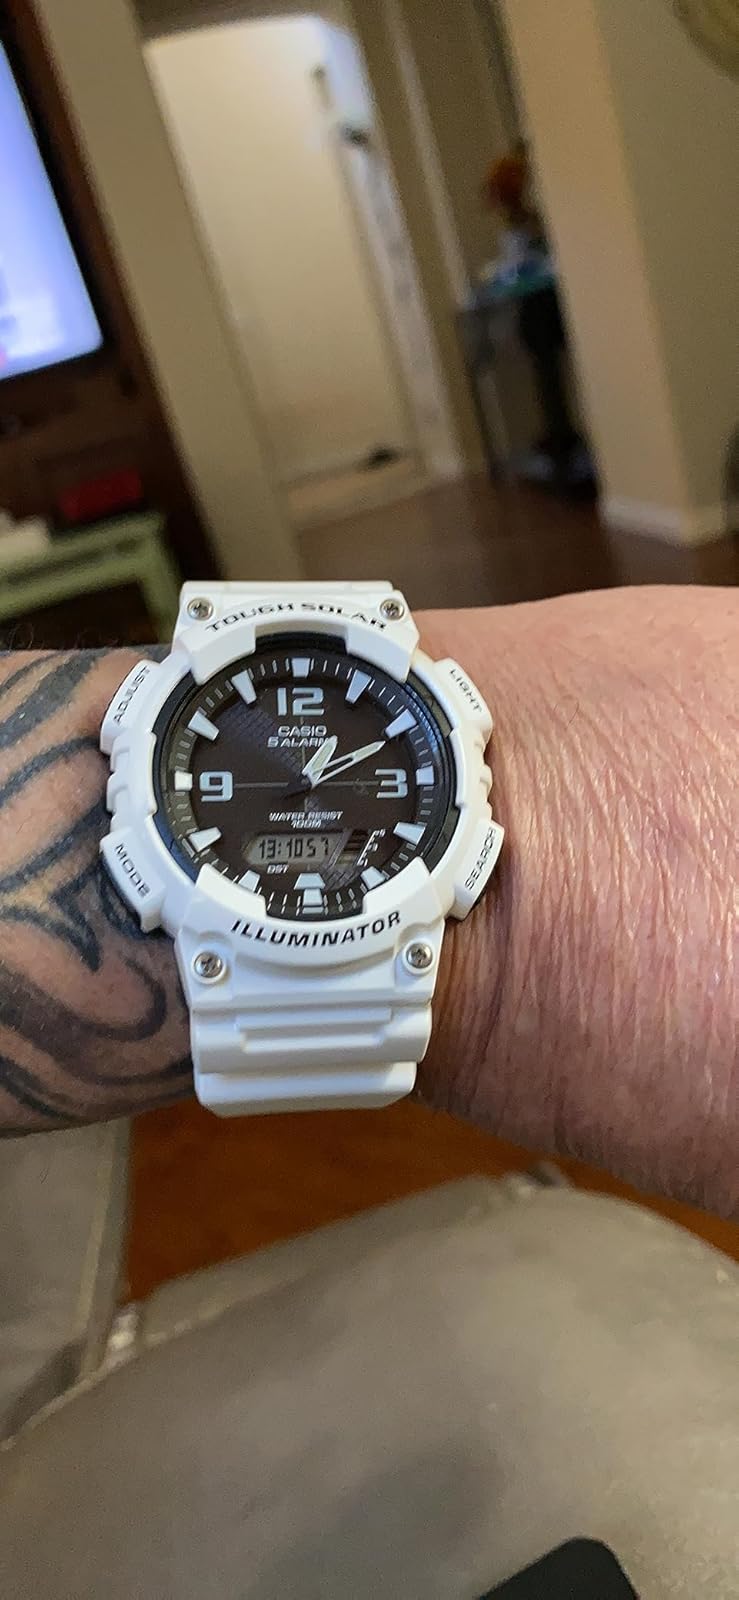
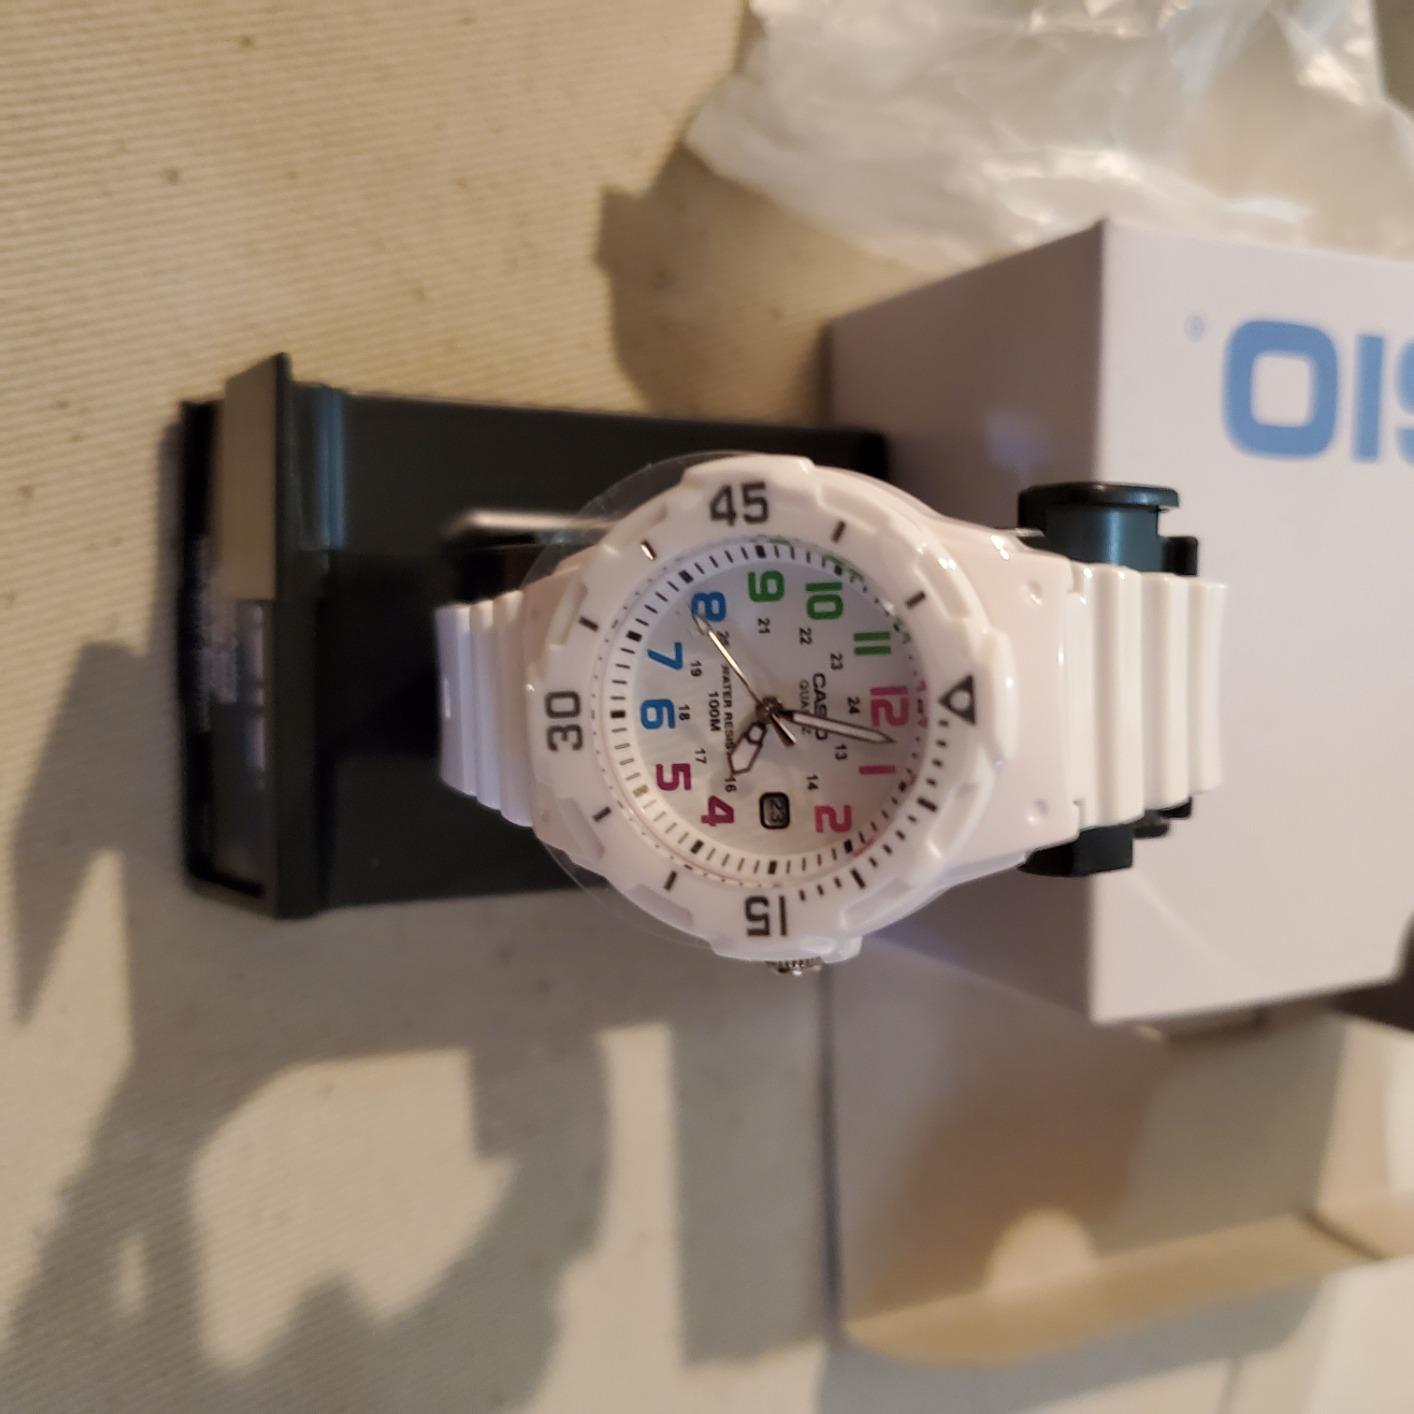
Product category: accessories_watch
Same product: no